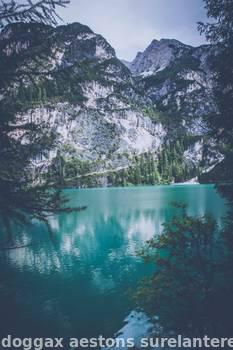
Label: Watermark